Ambonese people

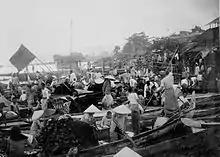
The arrival of the fishermen at Ambon, Maluku, pre-1919.

Ambon is a center of production of spices such as carnation and nutmeg, as well as sago as a food source. The Ambonese have been producers of nutmeg since the 17th century; which led to the conquest of the Dutch colonial in Ambon Island and its surrounding region in 1605 as an attempt to monopolize the nutmeg trade, resulting in the Amboyna massacre. Developed fishery, agriculture, horticulture and small trades are also means of earning a living in Ambon. Ambonese craftsmen work in various industries such as pottery, blacksmithing, weapons making, shipbuilding, carving on tortoiseshell shell and mother of pearl, making ornamental crafts from buds of carnation, weaving boxes and mats from strips of palm leaves.